La Dafne

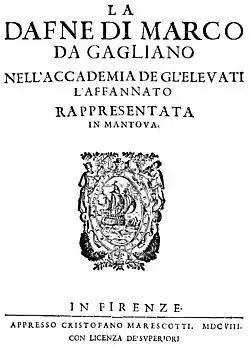
"La Dafne", Gagliano's score from 1608

La Dafne ("Daphne") is an early Italian opera, written in 1608 by the Italian composer Marco da Gagliano from a libretto by Ottavio Rinuccini. It is described as a "favola in musica" (fable set to music) composed in one act and a prologue. The opera is based on the myth of Daphne and Apollo as related by Ovid in the first book of the "Metamorphoses". An earlier version of the libretto had been set to music in 1597–98 by Jacopo Peri, whose "Dafne" is generally considered to be the first opera.